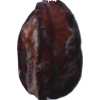
Label: carambola